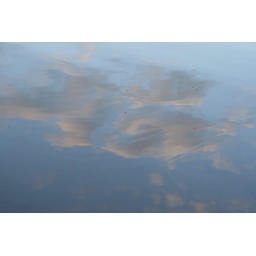
This is a reflection of the sky in the water